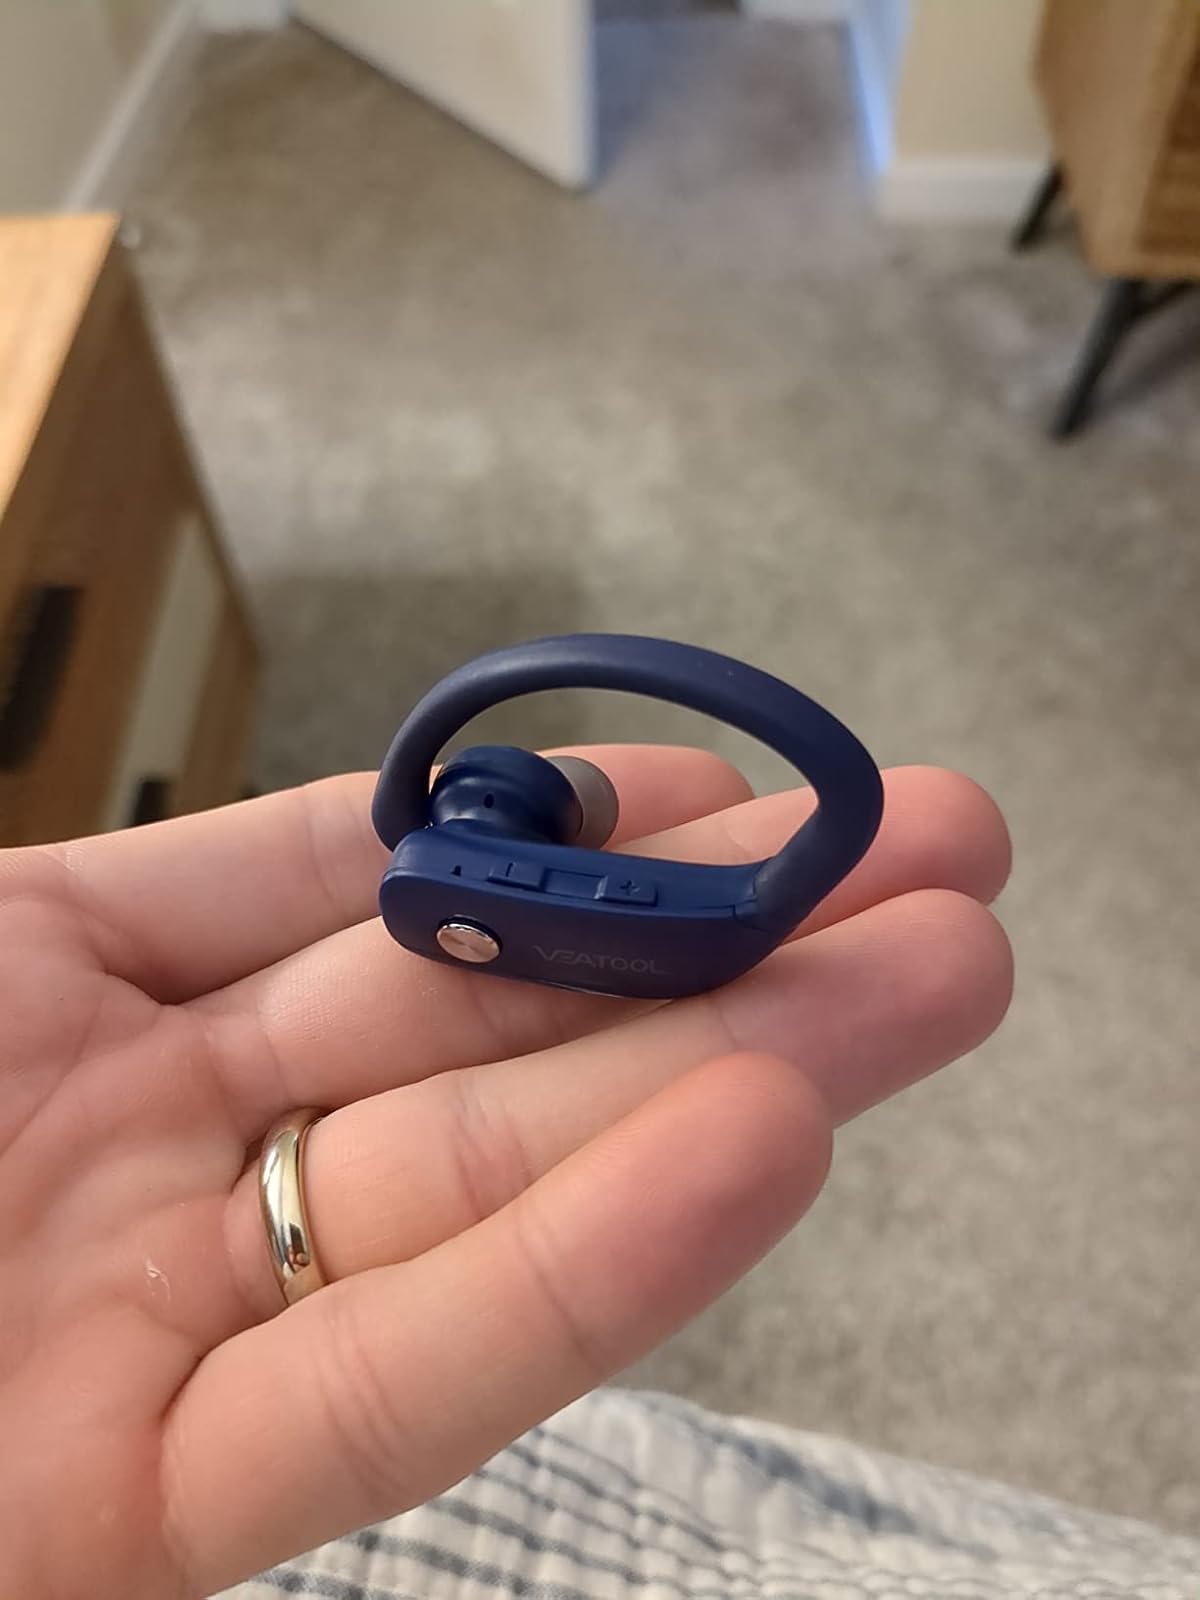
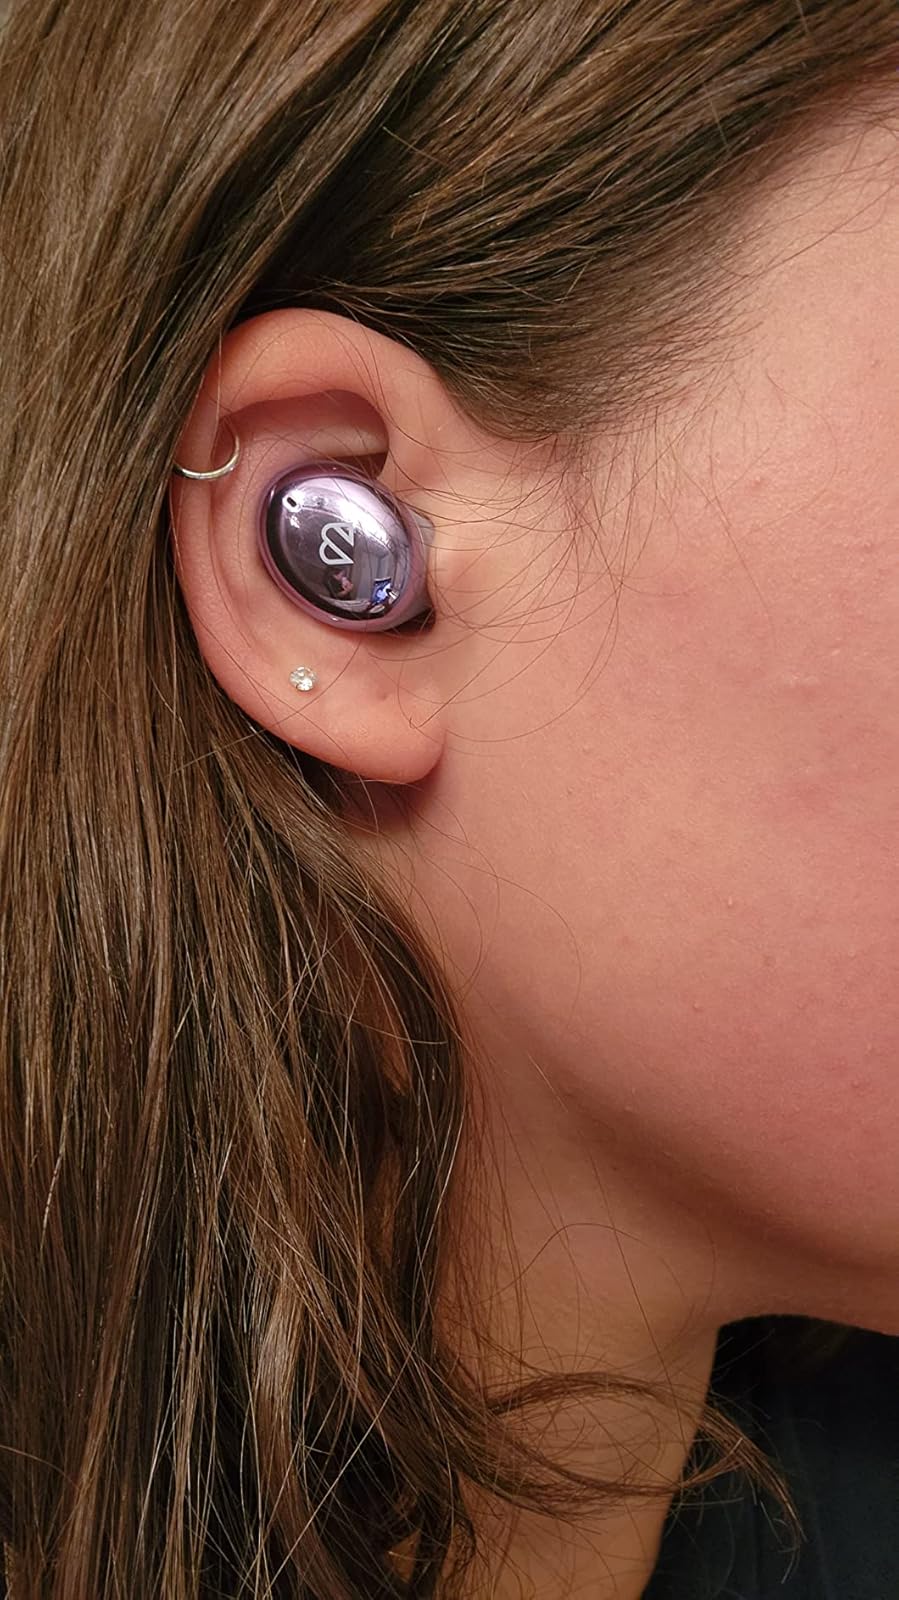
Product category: earbuds
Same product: no